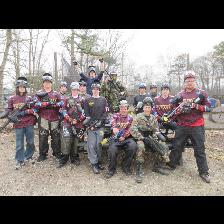
Label: Human